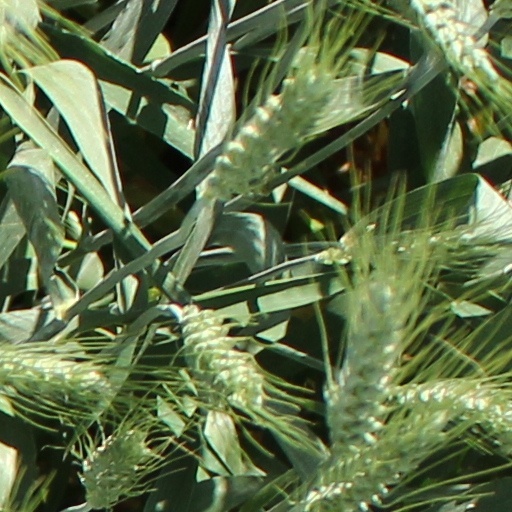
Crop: wheat